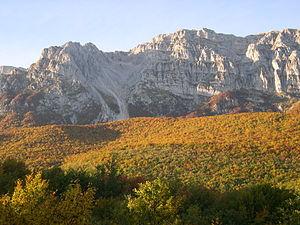
Le mont Sirente est une montagne du massif des Apennins culminant à 2 349 m d'altitude située dans la province de l'Aquila dans la région des Abruzzes.